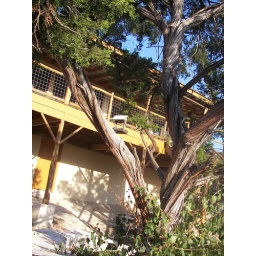
An interesting tree behind a house in Concan, Texas